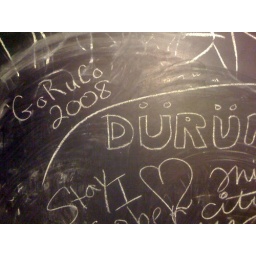
A little advertising on the bathroom wall at Arturo's in Greenwich Village.